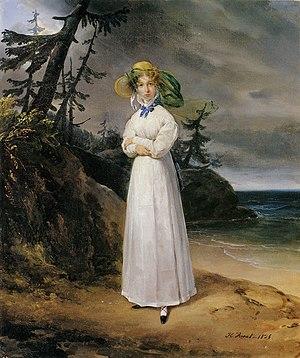
Comtesse Jean-Henri Louis Greffulhe
Jean-Henry-Louis, comte Greffulhe, est un banquier et homme politique français.